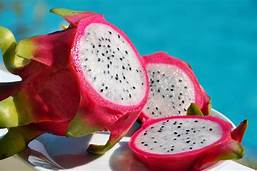
Label: Dragonfruit